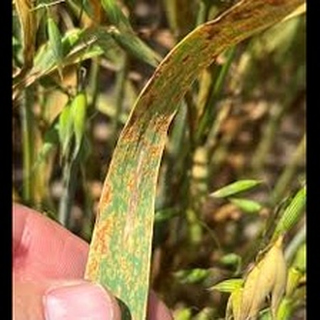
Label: wheat_leaf_blight